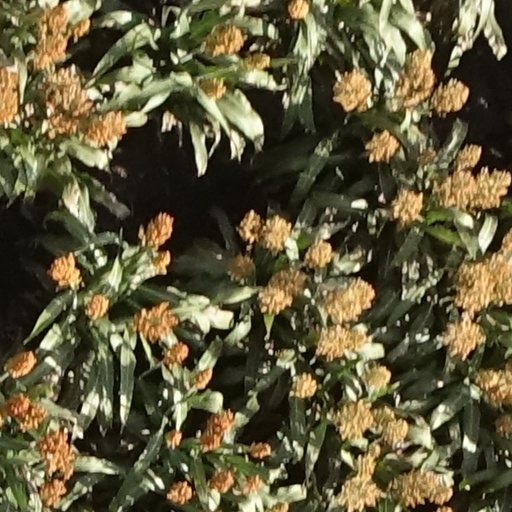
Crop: sorghum